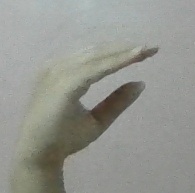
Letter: jeem